Nihonmachi

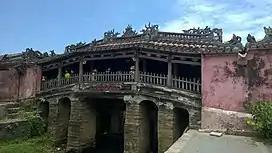
The Japanese Covered Bridge was created by the "Nihonmachi" in Hội An, Vietnam.

For a brief period in the 16th–17th centuries, Japanese overseas activity and presence in Southeast Asia and elsewhere in the region boomed. Sizeable Japanese communities, known as Nihonmachi, could be found in many of the major ports and political centers of the region, where they exerted significant political and economic influence.